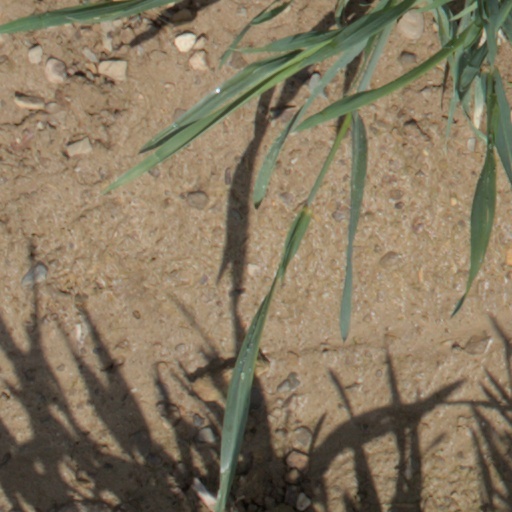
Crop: wheat